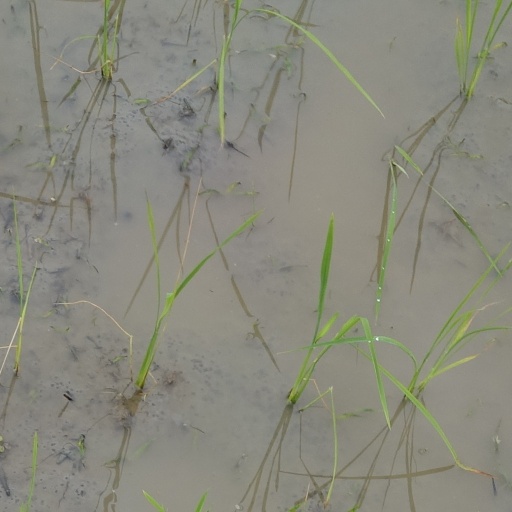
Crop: rice